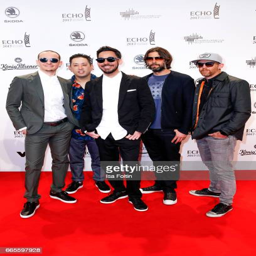
the band during the award red carpet